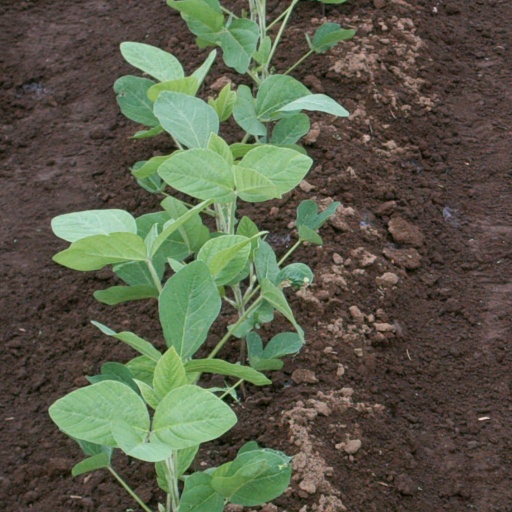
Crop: soybean